Migration Period sword

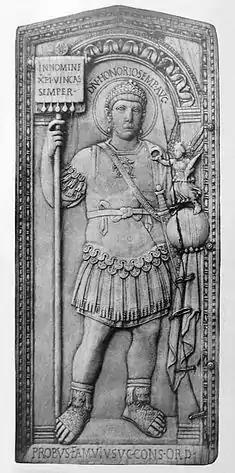
Depiction of a late Roman spatha on a diptych (dated to 406 AD)

The Migration Period sword was a type of sword popular during the Migration Period and the Merovingian period of European history (c. 4th to 7th centuries AD), particularly among the Germanic peoples. It later gave rise to the Carolingian or Viking sword type of the 8th to 11th centuries AD.